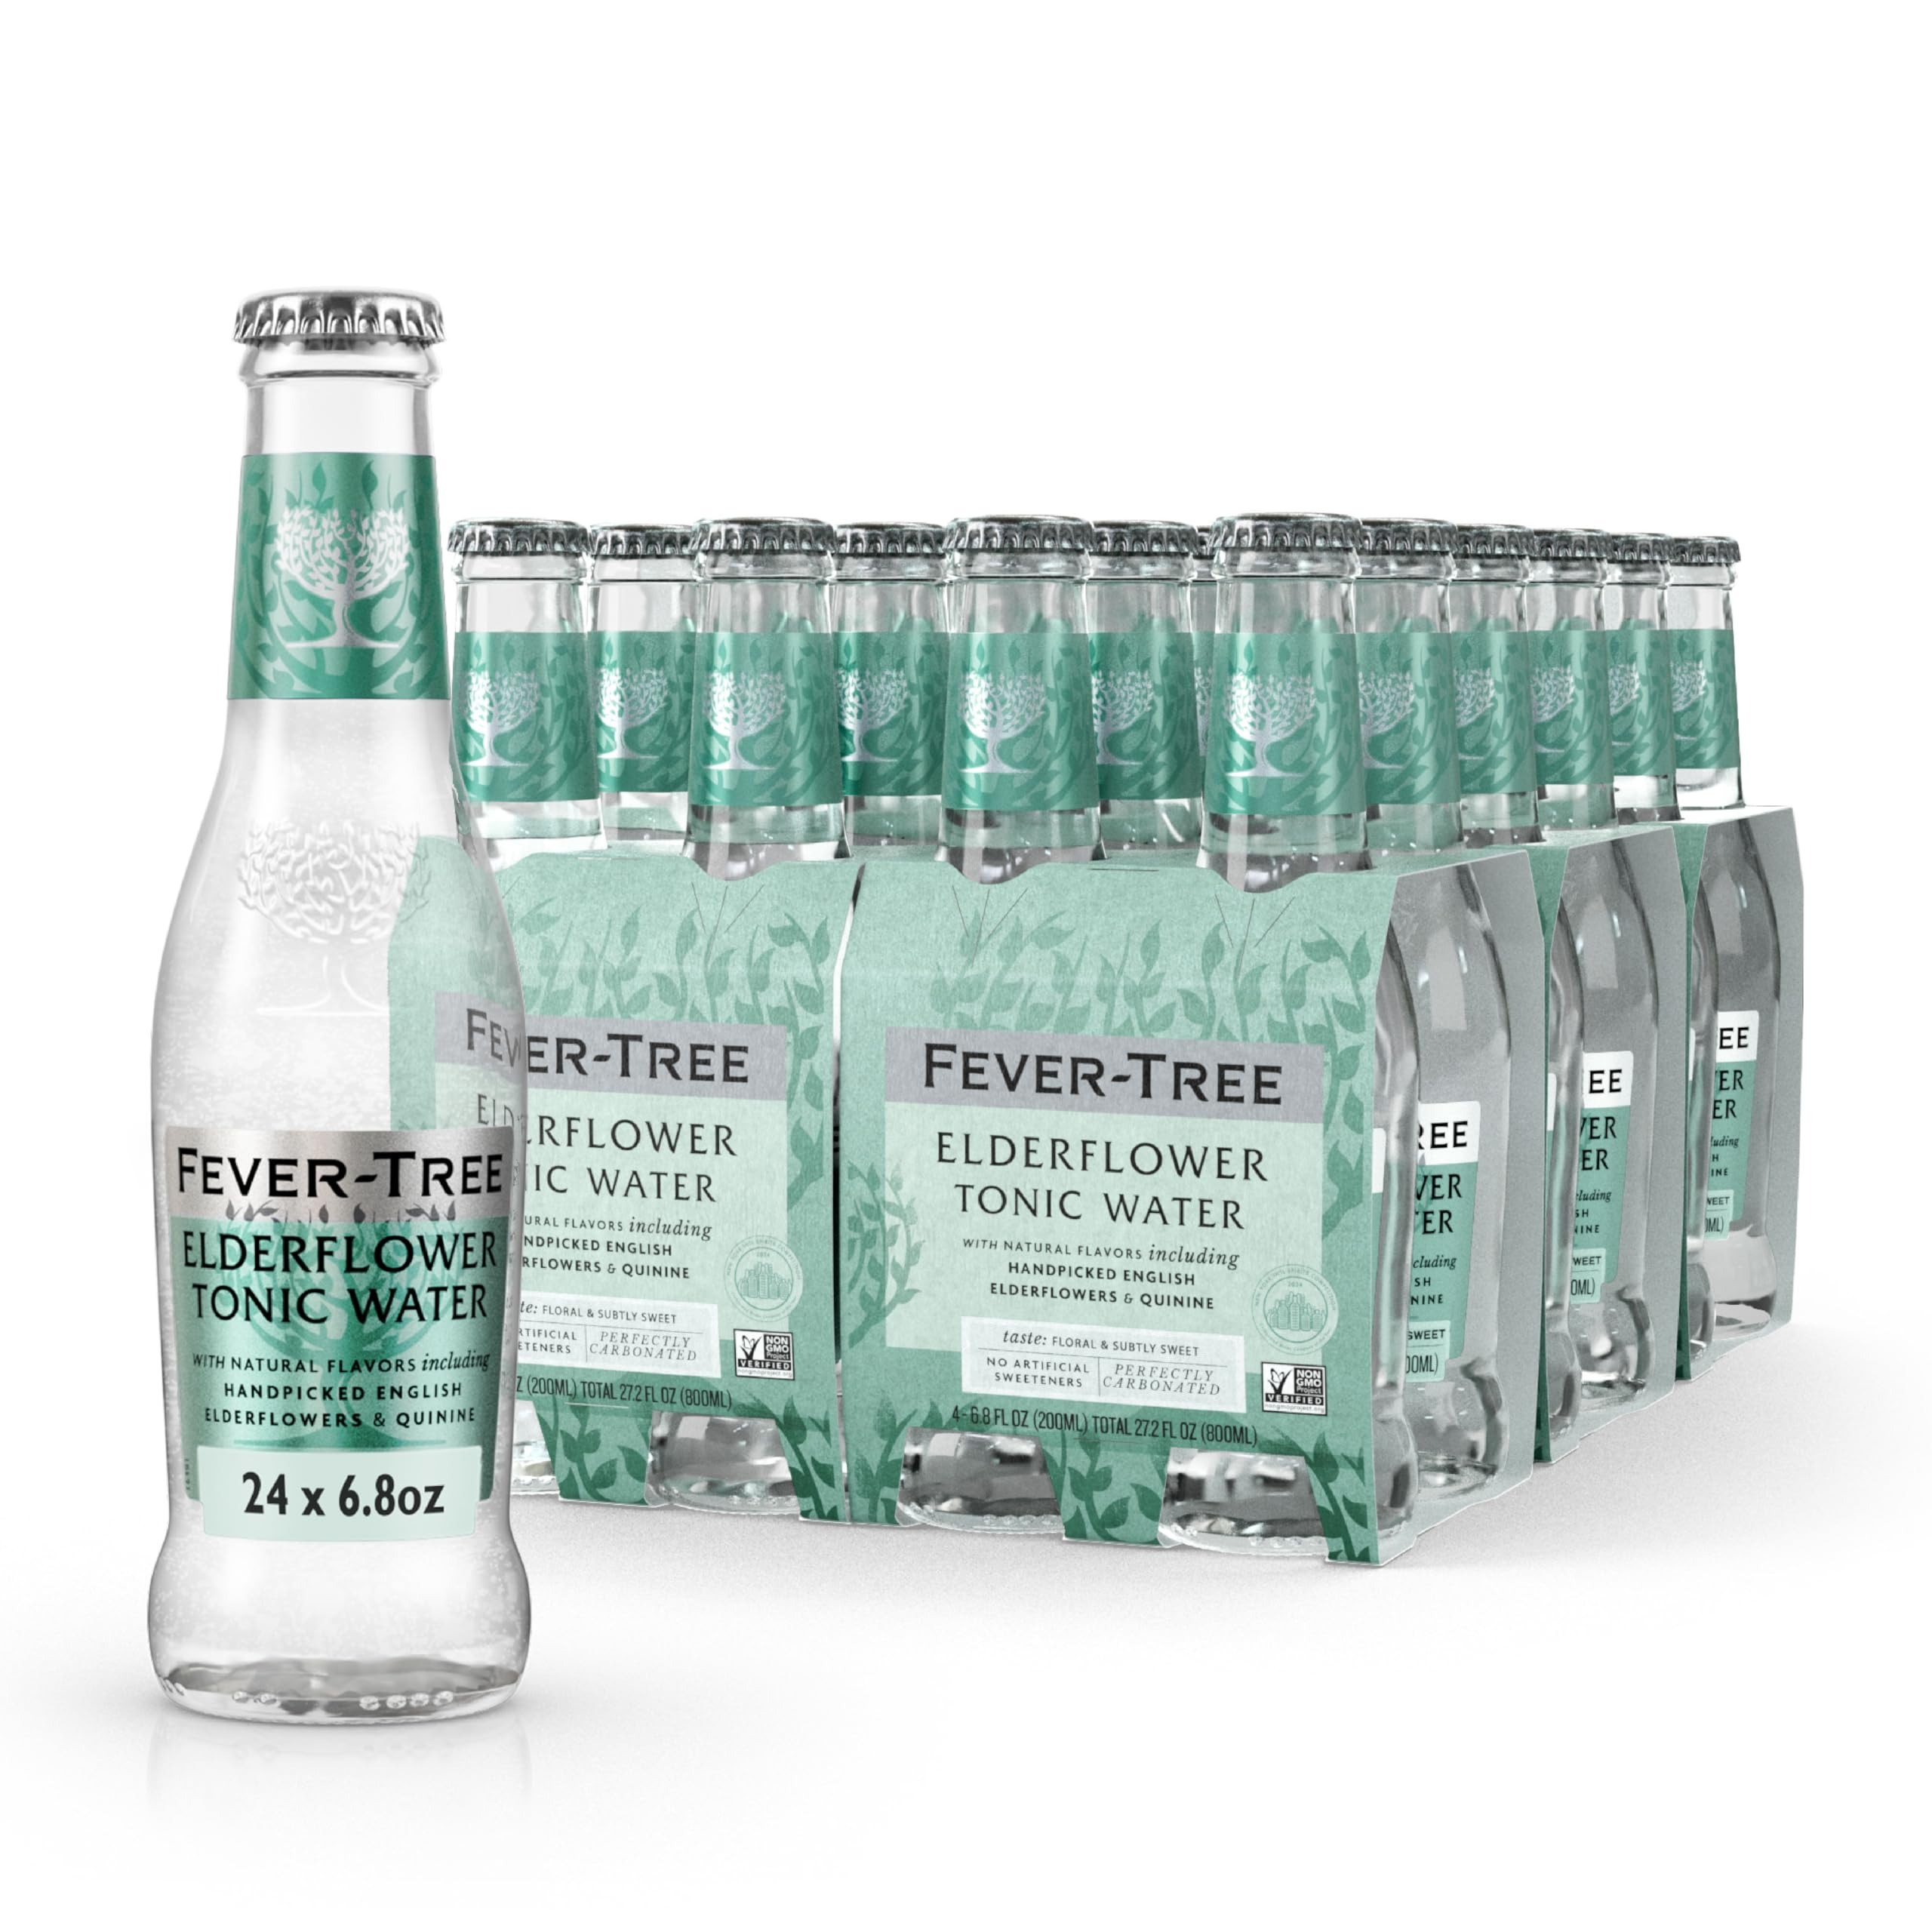
Item Name: Fever-Tree Elderflower Tonic Water - Premium Quality Mixer - Refreshing Beverage for Cocktails & Mocktails. Naturally Sourced Ingredients, No Artificial Sweeteners or Colors - 6.8 Fl Oz Bottles - Pack of 24
Bullet Point: Fever Tree Elderflower Tonic Water, 4 Packs, 27.2 Fluid Ounces (Pack Of 6)
Value: 4800.0
Unit: millilitre

Price: 29.54